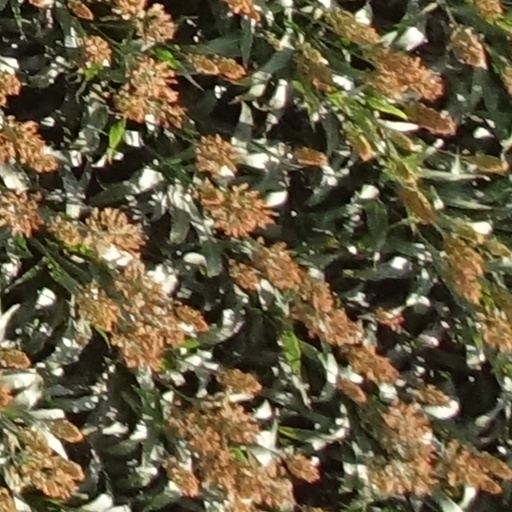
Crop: sorghum